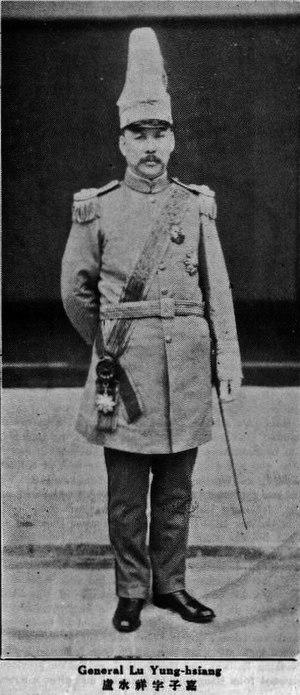
Lu Yongxiang, est un seigneur de la guerre chinois de la clique d'Anhui qui fut gouverneur militaire du Zhejiang, du Zhili, et du Jiangsu.
La période des seigneurs de la guerre chinois est une expression qui désigne la période de guerre civile de l'histoire de la Chine allant de 1916 à 1937. Au cours de cette période, la Chine s'est morcelée en de nombreuses factions et cliques militaires. Cela s'est amorcé au début de 1916 avec la mort de Yuan Shikai et s'est fini avec la fin de l'expédition du Nord et la réunification chinoise de 1928. Mais après cette date, il subsistait en Chine de puissants gouverneurs militaires locaux indépendants jusqu'à l'invasion japonaise de 1937 et la constitution du second front uni. Il faudra attendre la fin de la guerre civile chinoise en 1949 et la victoire de Mao Zedong pour que la Chine n'ait plus de seigneurs de la guerre.